Magdalena Neuner

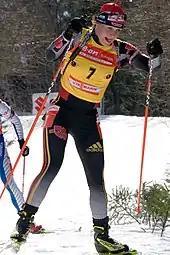
Neuner in the yellow bib of the Overall World Cup leader, March 2008

After missing the podium at the 2007–08 season's first two World Cups, Neuner was part of Germany's winning relay team in Pokljuka, Slovenia in December 2007. She claimed her eighth World Cup win at the mass start in Oberhof in January 2008, and later that month won the relay race in Ruhpolding with the German team. Shortly before her 21st birthday, Neuner decided to again compete at the Junior/Youth World Championships, held in Ruhpolding in January 2008—the last time she was eligible to enter. She won gold in the sprint and the pursuit, but withdrew from the individual race to prepare for the senior world championships alongside her German team mates.